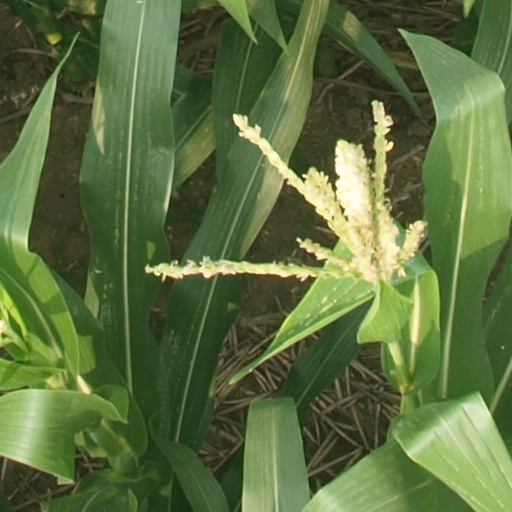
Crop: maize; corn